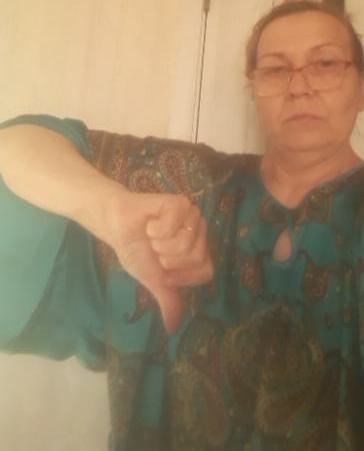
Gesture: dislike